Maximos Sedfaoui

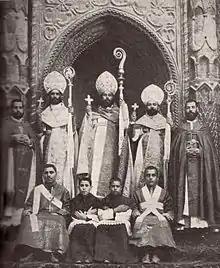
Maximos Sedfawi (left) in 1900.

Maximos Sedfaoui (17 August 1863 – 27 February 1925) was the locum tenens and Apostolic Administrator (مدبّر رسولي) of the Coptic Catholic Church after the resignation of Patriarch Kyrillos Makarios in 1908. The Patriarch's exclusion and eventual travel to Beirut, Lebanon and the appointment of Sedfawi was greeted by a long series of opposition and demands for the reinstatement of Patriarch Makarios, but to no avail.